Health in Malawi

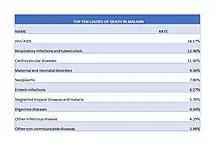
Causes of death in Malawi

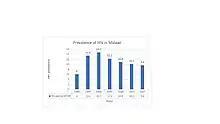

Malawi is perturbed by a heavy double burden of disease from both communicable and non-communicable diseases. This is evidenced by high levels of child and adult mortality rates and high prevalence of diseases such as tuberculosis, malaria, HIV/AIDS and other communicable diseases. In addition to that, there is growing evidence that suggests that there is a growing burden of non-communicable diseases which account nearly 32% of all deaths. According to the recent 2018 Census done by the National Statistical Office in Malawi, the country has a total population of 17.5 million people. Nearly 15% of the population is composed of under five children, 36% is aged between 5 and 17 years and 49.7% is aged 18 years and above The current population in Malawi is 20,405,321 as of 2022 with a projected increase of 82% to 37,159,302 by 2050.